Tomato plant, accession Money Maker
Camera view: tilt-top (135 deg); turntable rotation: 60 degrees
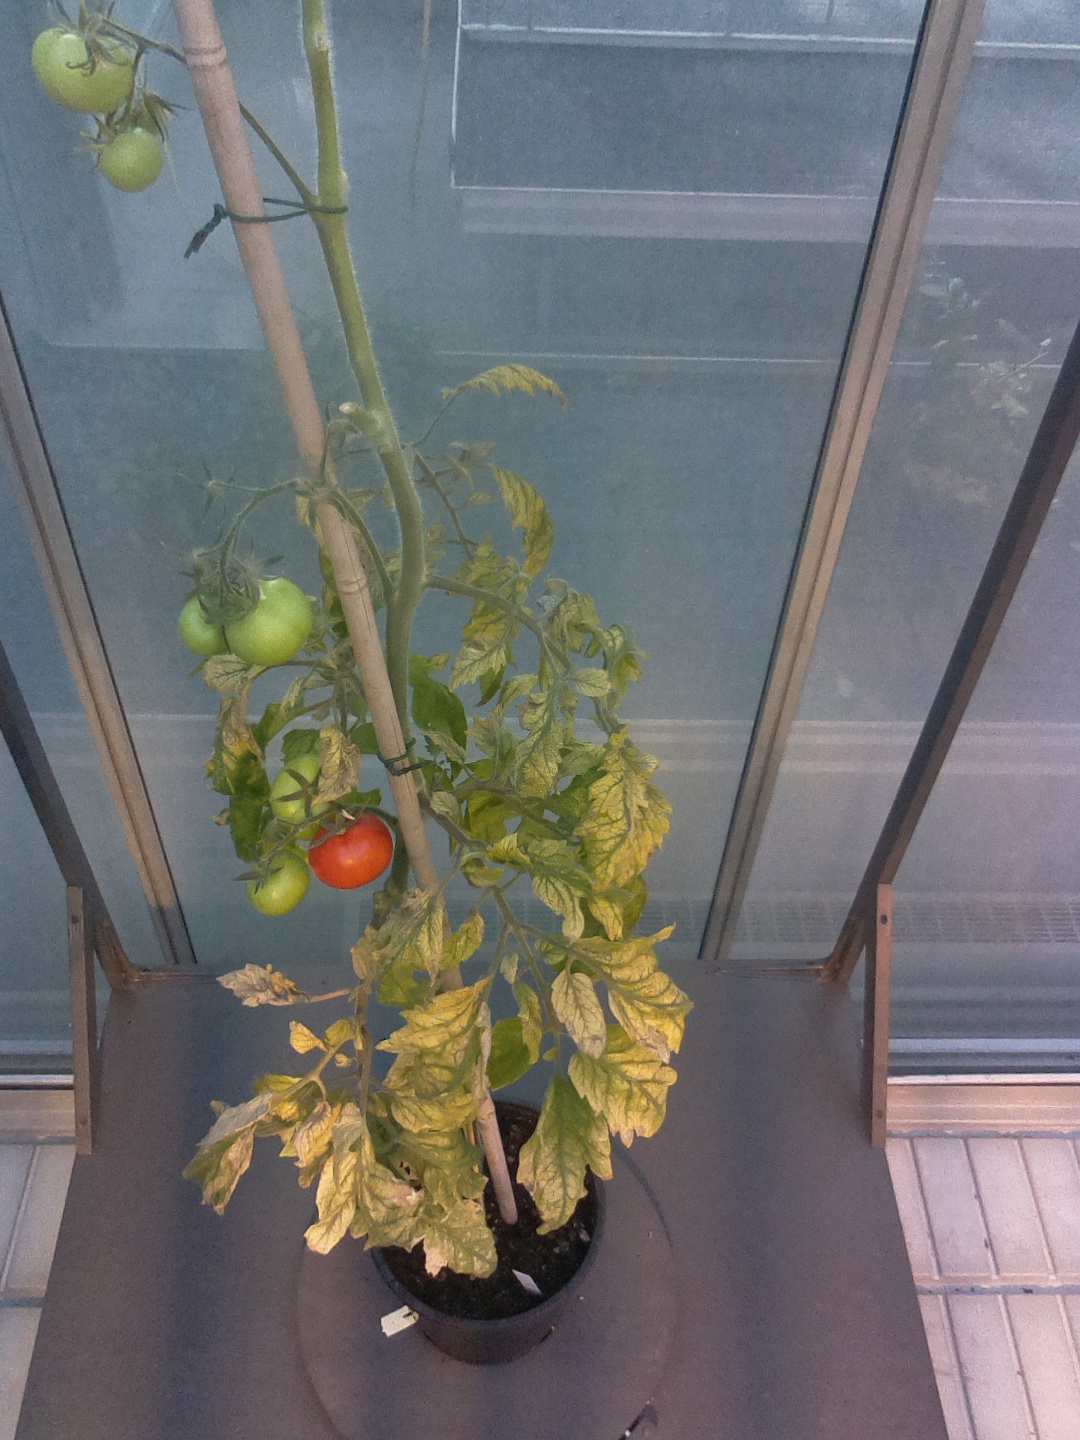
BBCH growth stage 81: 10%-20% of fruits show typical fully ripe color